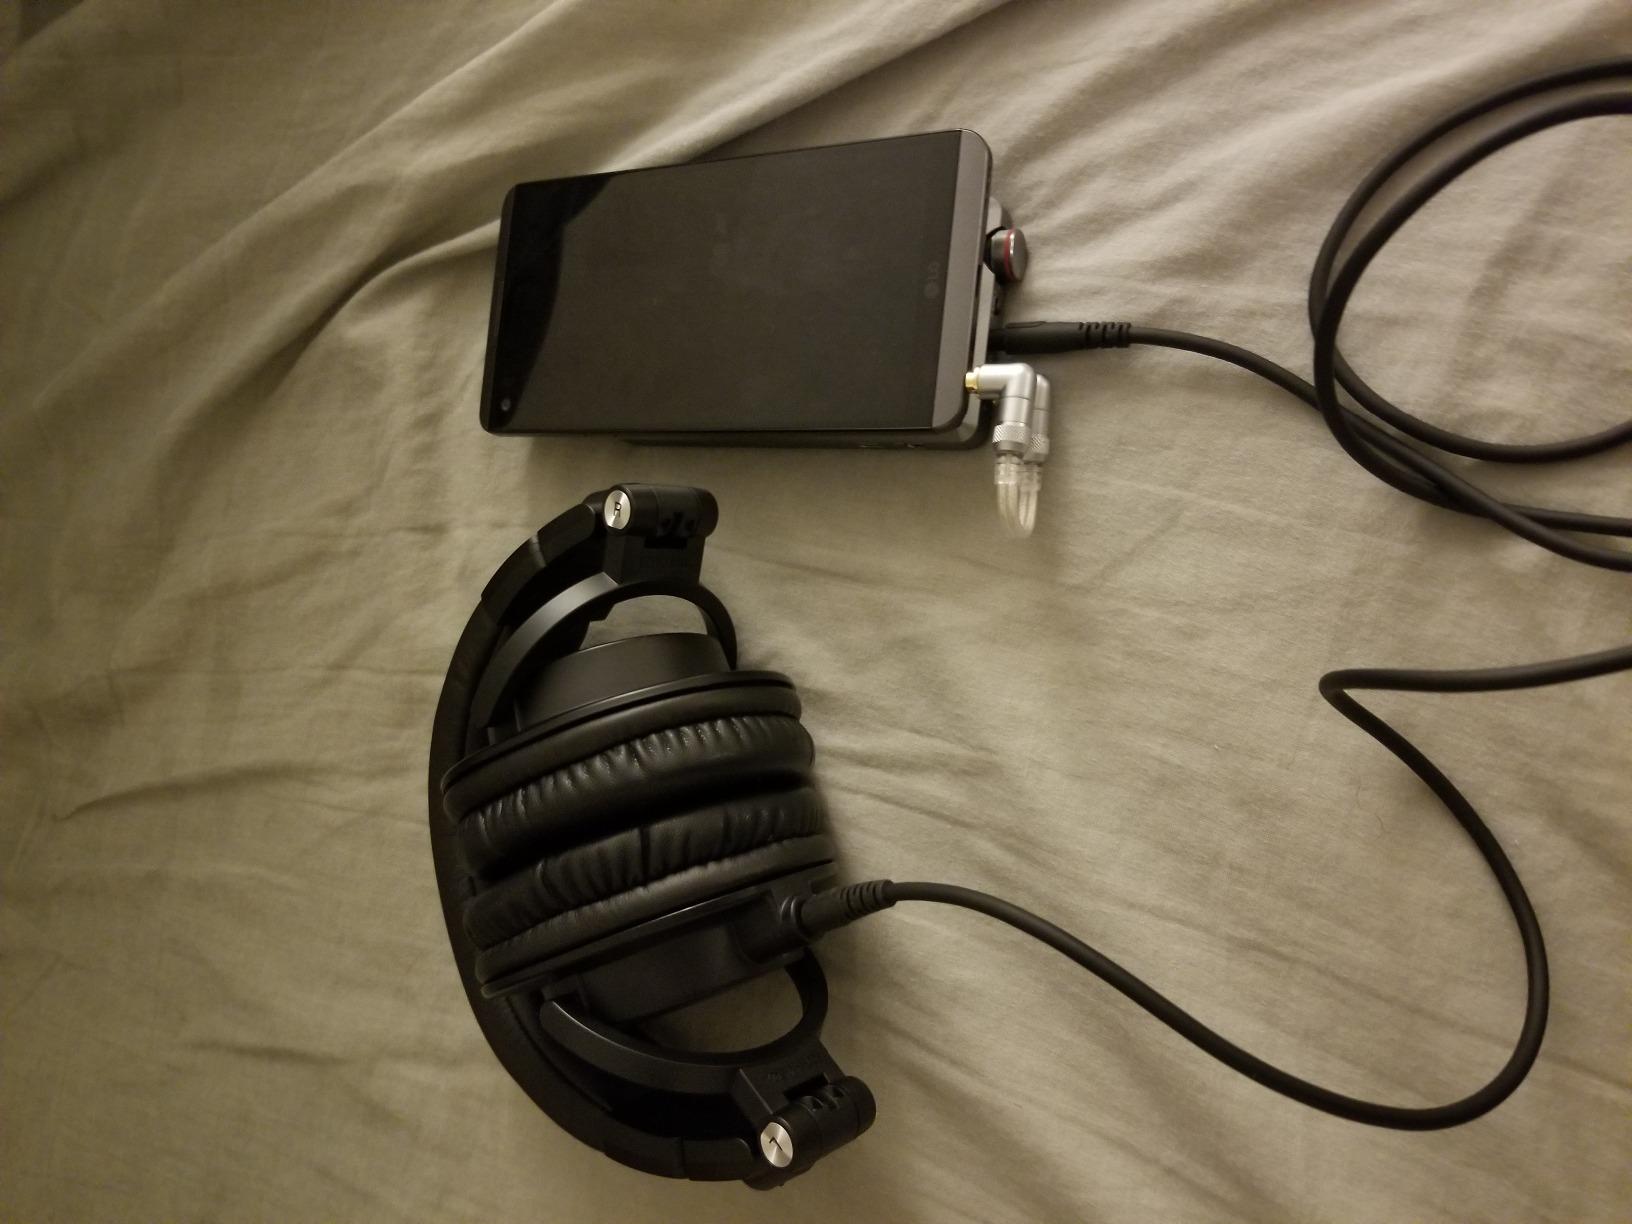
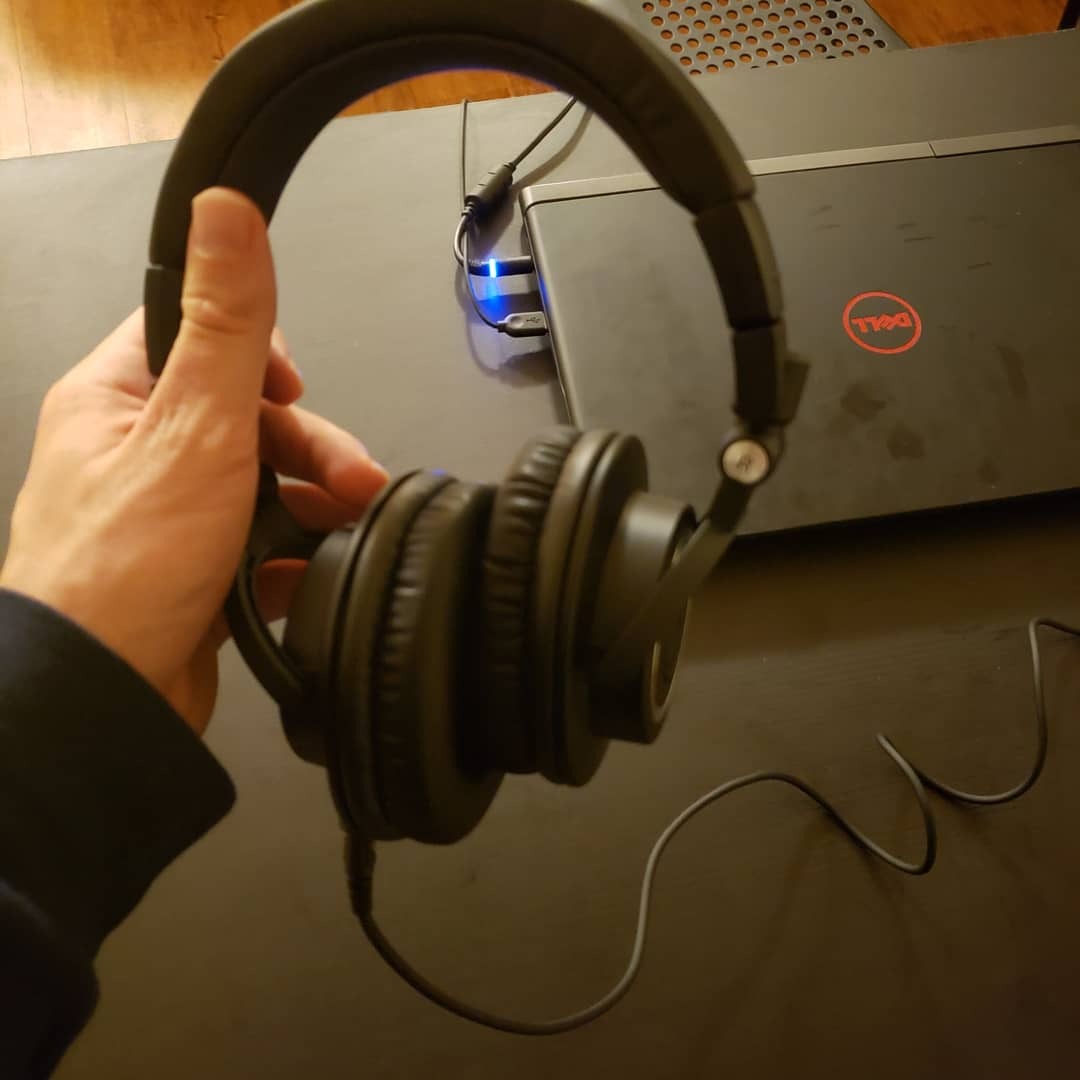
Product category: headphones
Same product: yes